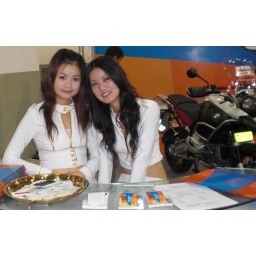
nice chinese girls greeting me and handing out catalogs , in the back a bmw 1200 cc motorcycle